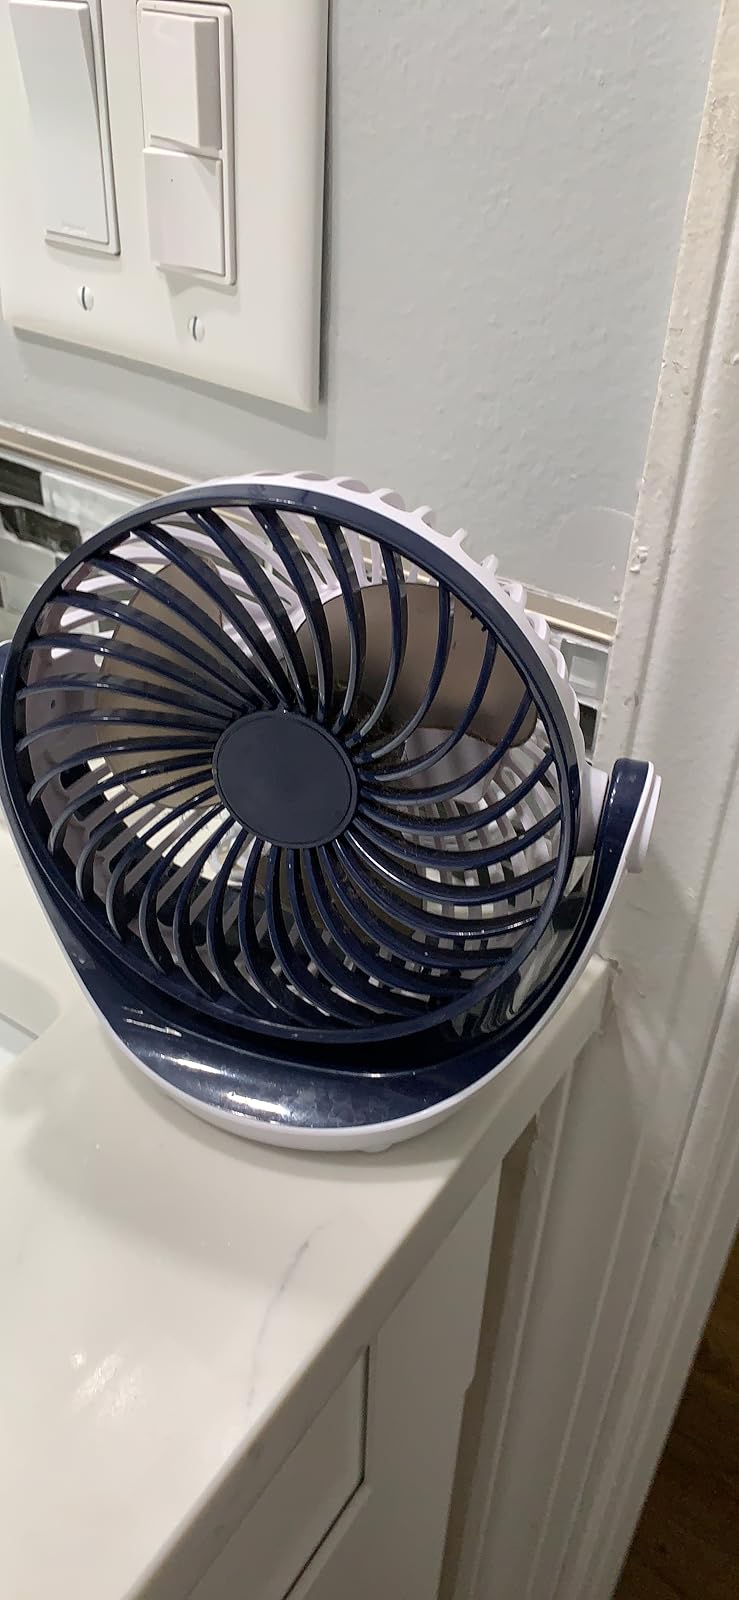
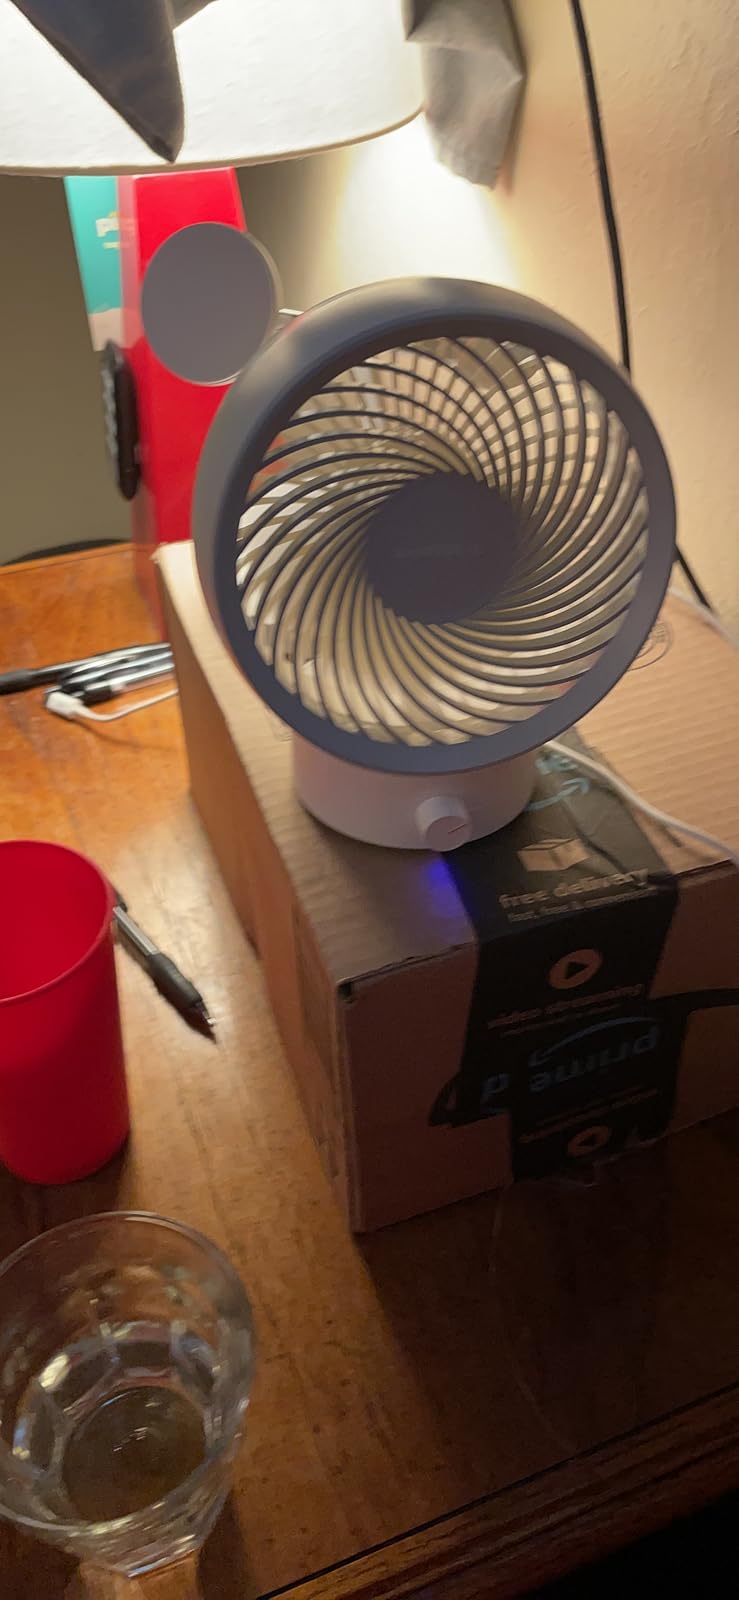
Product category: fan
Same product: no